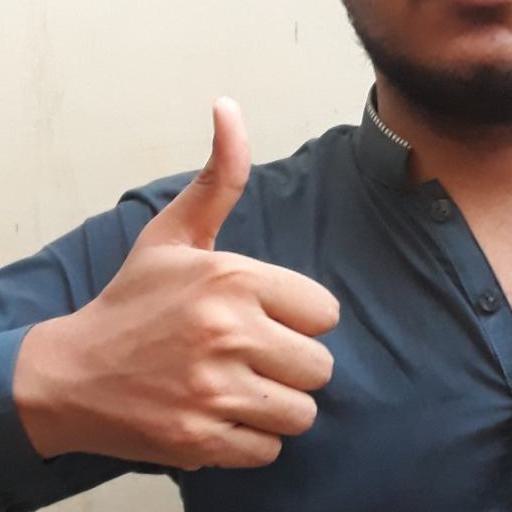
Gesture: like